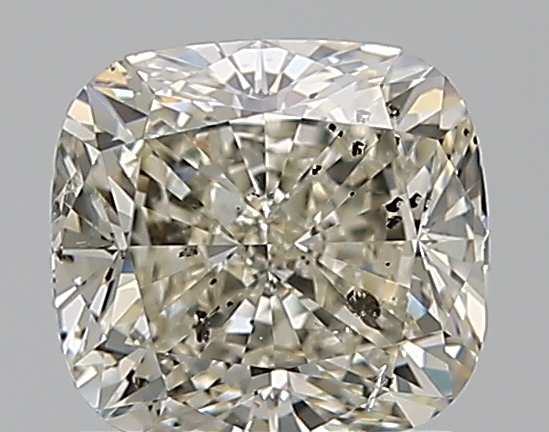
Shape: cushion
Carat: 1.51
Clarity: SI2
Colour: J
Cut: EX
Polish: EX
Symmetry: EX
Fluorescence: VSL
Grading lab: IGI
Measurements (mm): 6.67 x 6.23 x 4.32